Lorraine Mercer

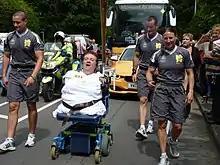
Mercer, 2012, Crowborough

Lorraine Mercer is a British thalidomide survivor, painter, lace maker, and carriage driver with the RDA.